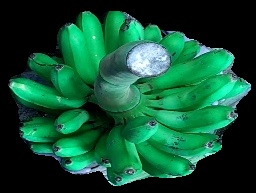
Variety: rasbale
Grade: grade1